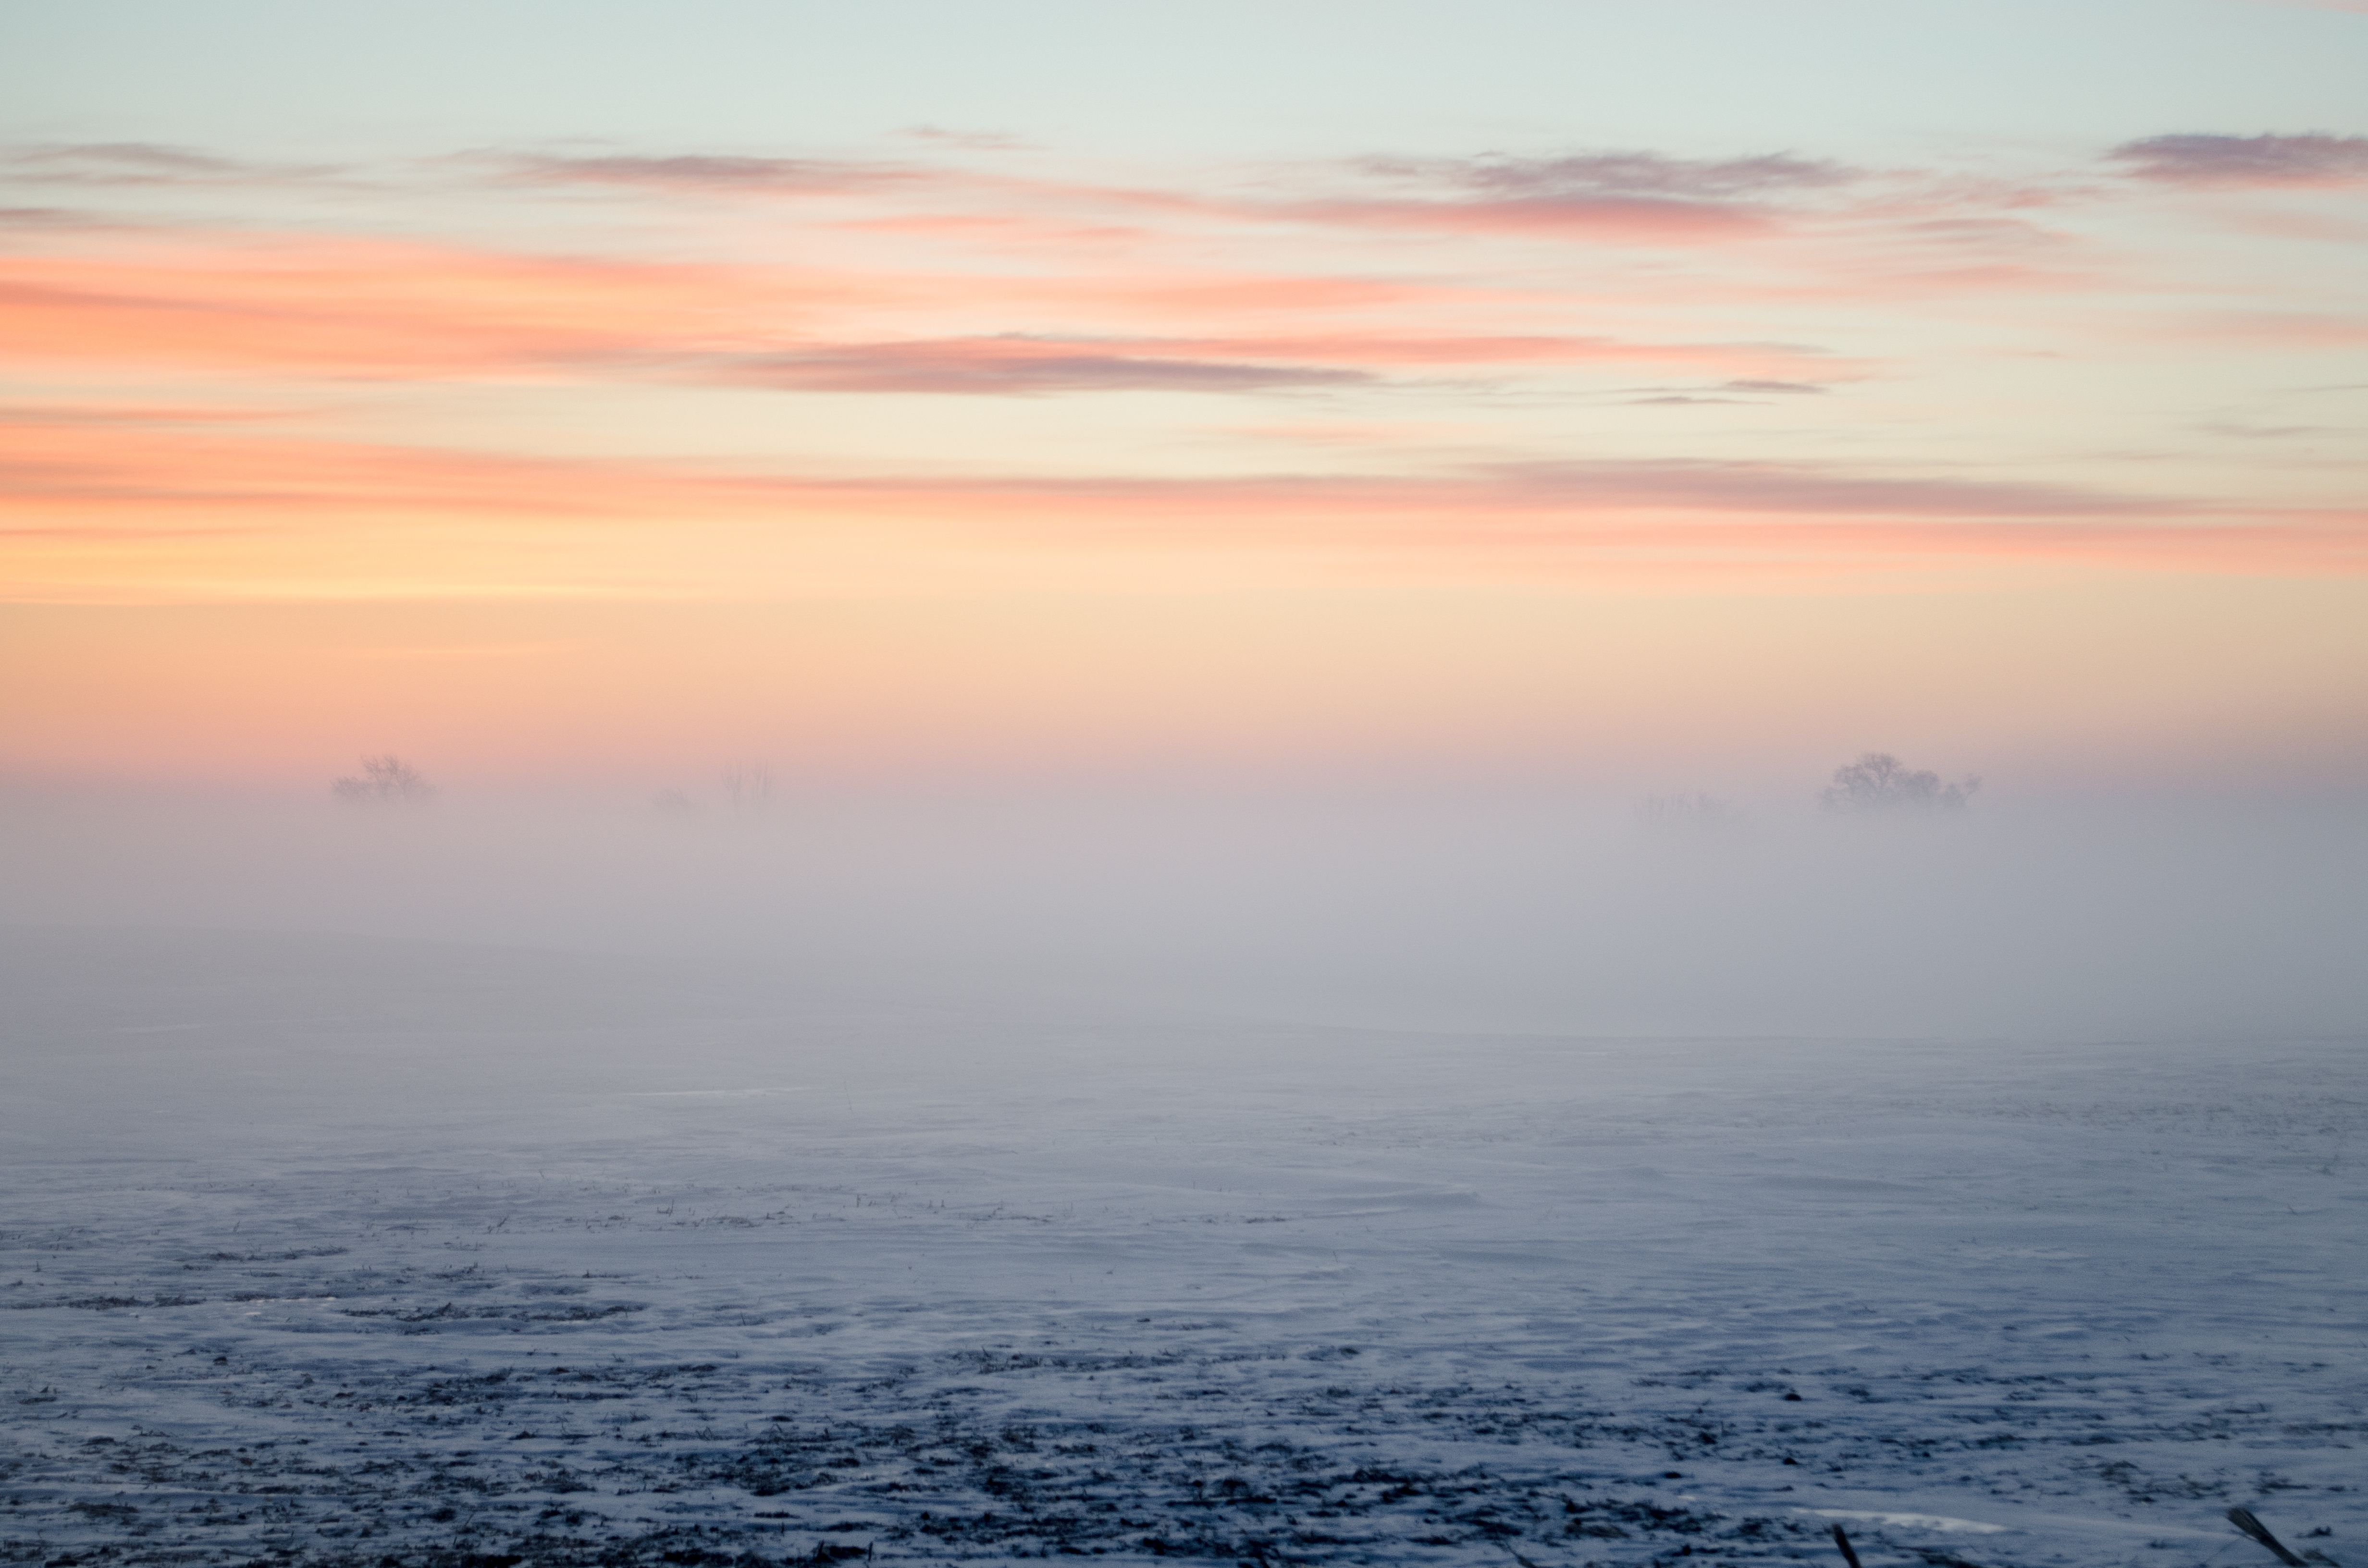
sea, coast, nature, ocean, horizon, snow, winter, cloud, sky, fog, sunrise, sunset, sunlight, morning, wave, dawn, atmosphere, dusk, evening, twilight, afterglow, atmospheric phenomenon, wind wave, desktop backgrounds